Karolina Bock

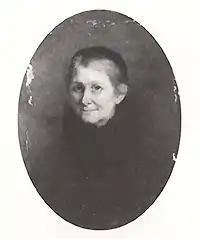
Carolina Bock DTM

Karolina Bock was the principal and drama teacher of the Royal Dramatic Training Academy twice: from 1831 to 1834 and from 1841 to 1856. She also served as instructor of declamation there.